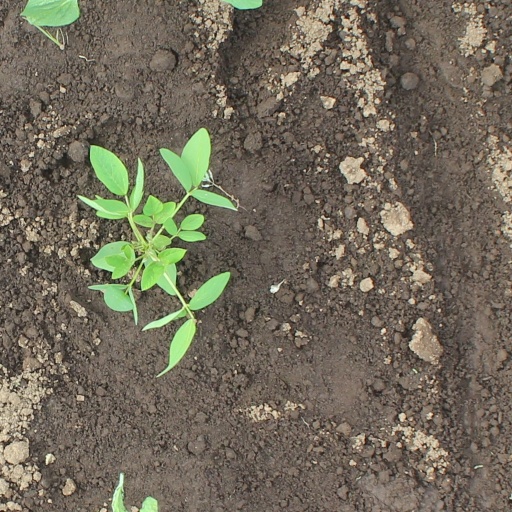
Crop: soybean